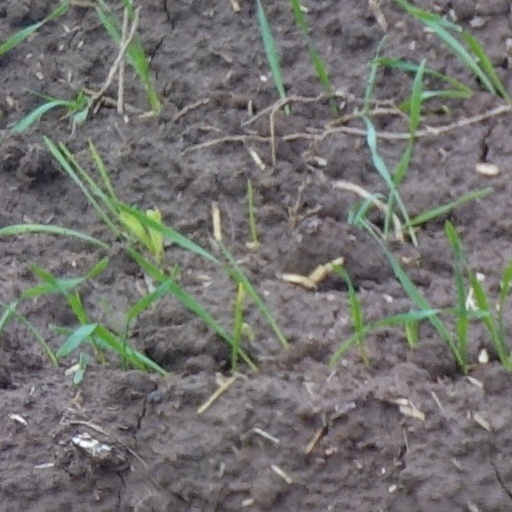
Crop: wheat